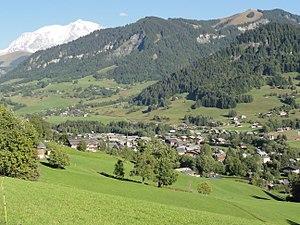
Le village de Praz-sur-Arly. Photo prise du lieu-dit La Tonnaz avec, au fond le Mont-Blanc
Praz-sur-Arly est une commune française située dans le département de la Haute-Savoie, en région Auvergne-Rhône-Alpes.